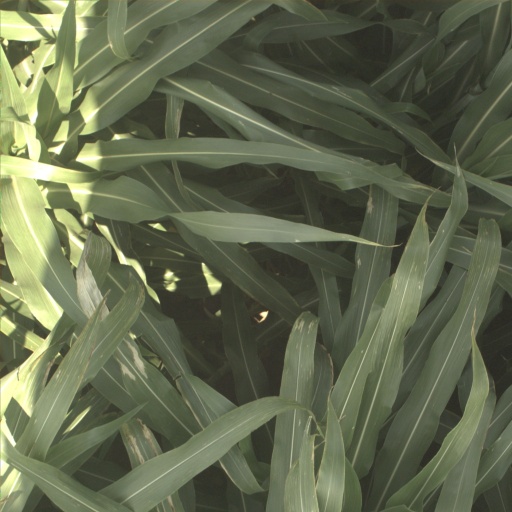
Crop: sorghum